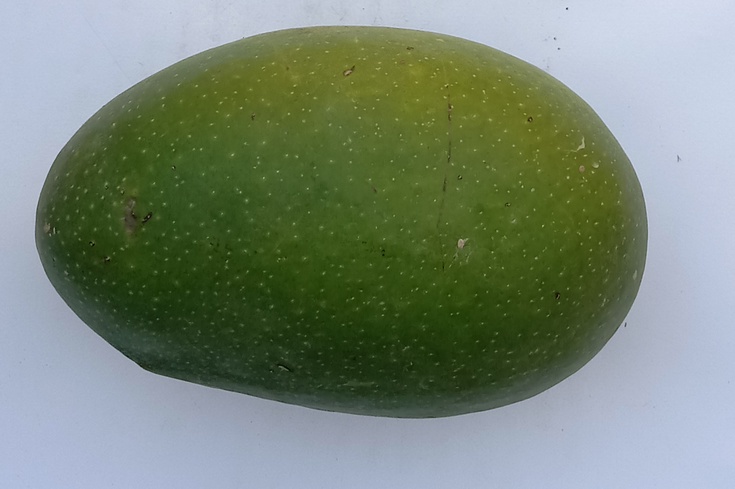
Mango variety: Chaunsa (Black)